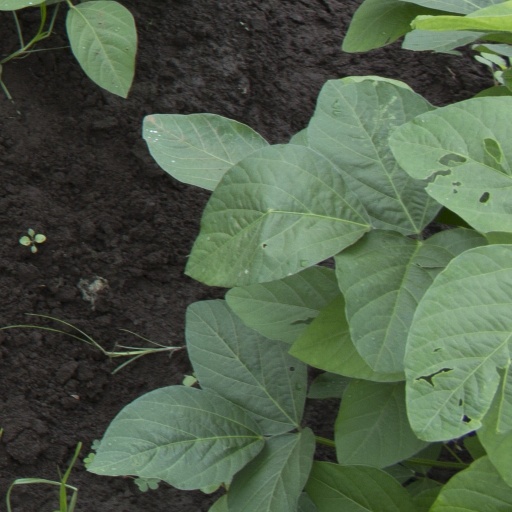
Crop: soybean